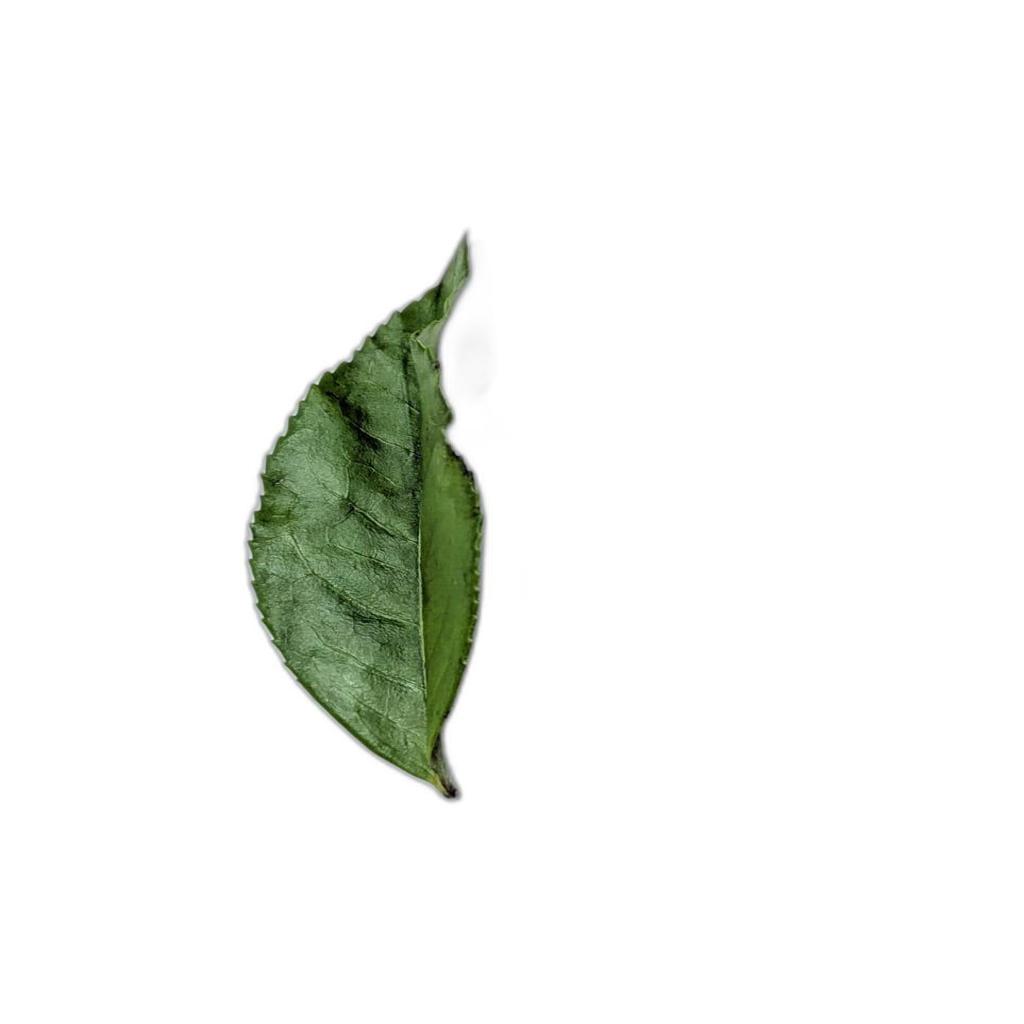
Label: Healthy